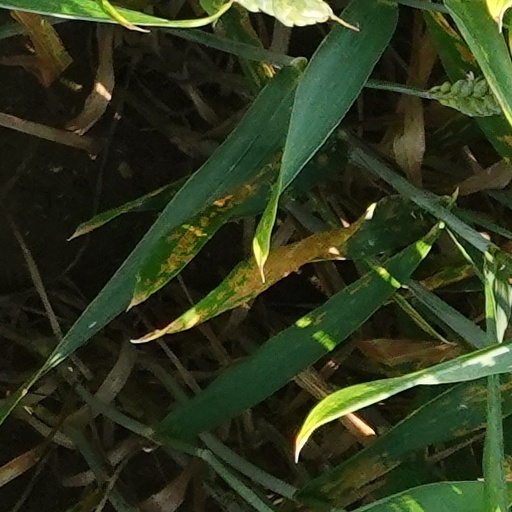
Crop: wheat